Thomas Henry Sage

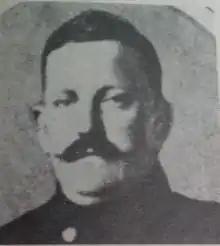
Thomas Henry Sage VC in 1917

Thomas Henry Sage VC (8 December 1882 – 20 July 1945) was a British Army soldier from Tiverton, Devon, and a recipient of the Victoria Cross (VC), the highest military decoration awarded for valor “in the face of the enemy” to members of the British and Commonwealth forces.